M1903 Springfield

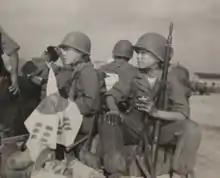
South Korean marine armed with M1903 rifle, 20 September 1950

In 1926, after experiencing the effect of long-range German 7.92×57mm rifle and machine gun fire during the war, the U.S. Army adopted the heavy, 174-grain, boat-tail bullet for its .30-06 cartridge, standardized as "Cartridge, Ball, caliber 30, M1". M1 ammunition, intended primarily for long-range machine gun use, soon became known by Army rifle competition teams and marksmen for its considerably greater accuracy than the M1906 round; the new M1 ammunition was issued to infantrymen with the Springfield rifle as well as to machine gun teams. However, during the late 1930s, it became apparent that, with the development of mortars, high-angle artillery, and the .50 caliber M2 Browning machine gun, the need for extreme long-range, rifle-caliber machine-gun fire was decreasing. In 1938, the US Army reverted to a .30-06 cartridge with a 152-grain flat-base bullet, designated "M2 ball", for all rifles and machine guns.